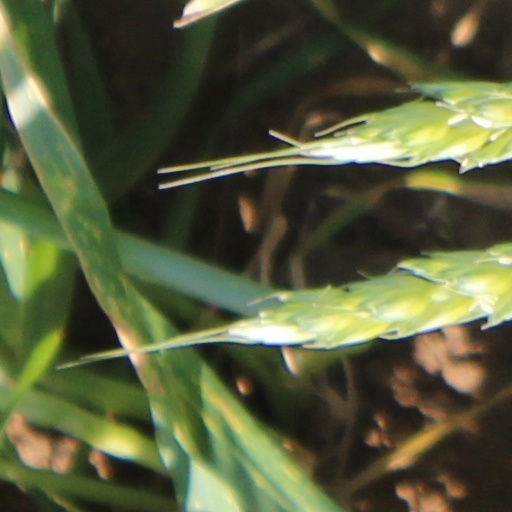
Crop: wheat